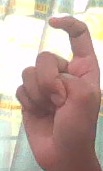
ASL sign: X